Midsummer

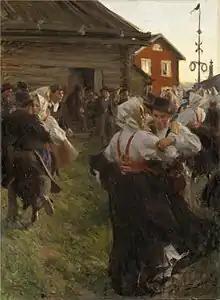
"Midsummer Dance" (1897), oil on canvas by Anders Zorn

In Portugal, Midsummer festivities are included in what is known today as "Santos Populares" (Popular Saints celebrations), celebrating the three main saints of June: St. Anthony (13 June), celebrated in Lisbon, Estarreja, Vila Nova de Famalicão, and Vila Real among others; São João (St. John's Day, 24 June) in Porto, Braga, Figueira da Foz, Vila do Conde, Almada and many others; St. Peter's day (29 June) in Seixal, Sintra, Póvoa de Varzim, Barcelos, and various other locations, mostly associated with fishermen.